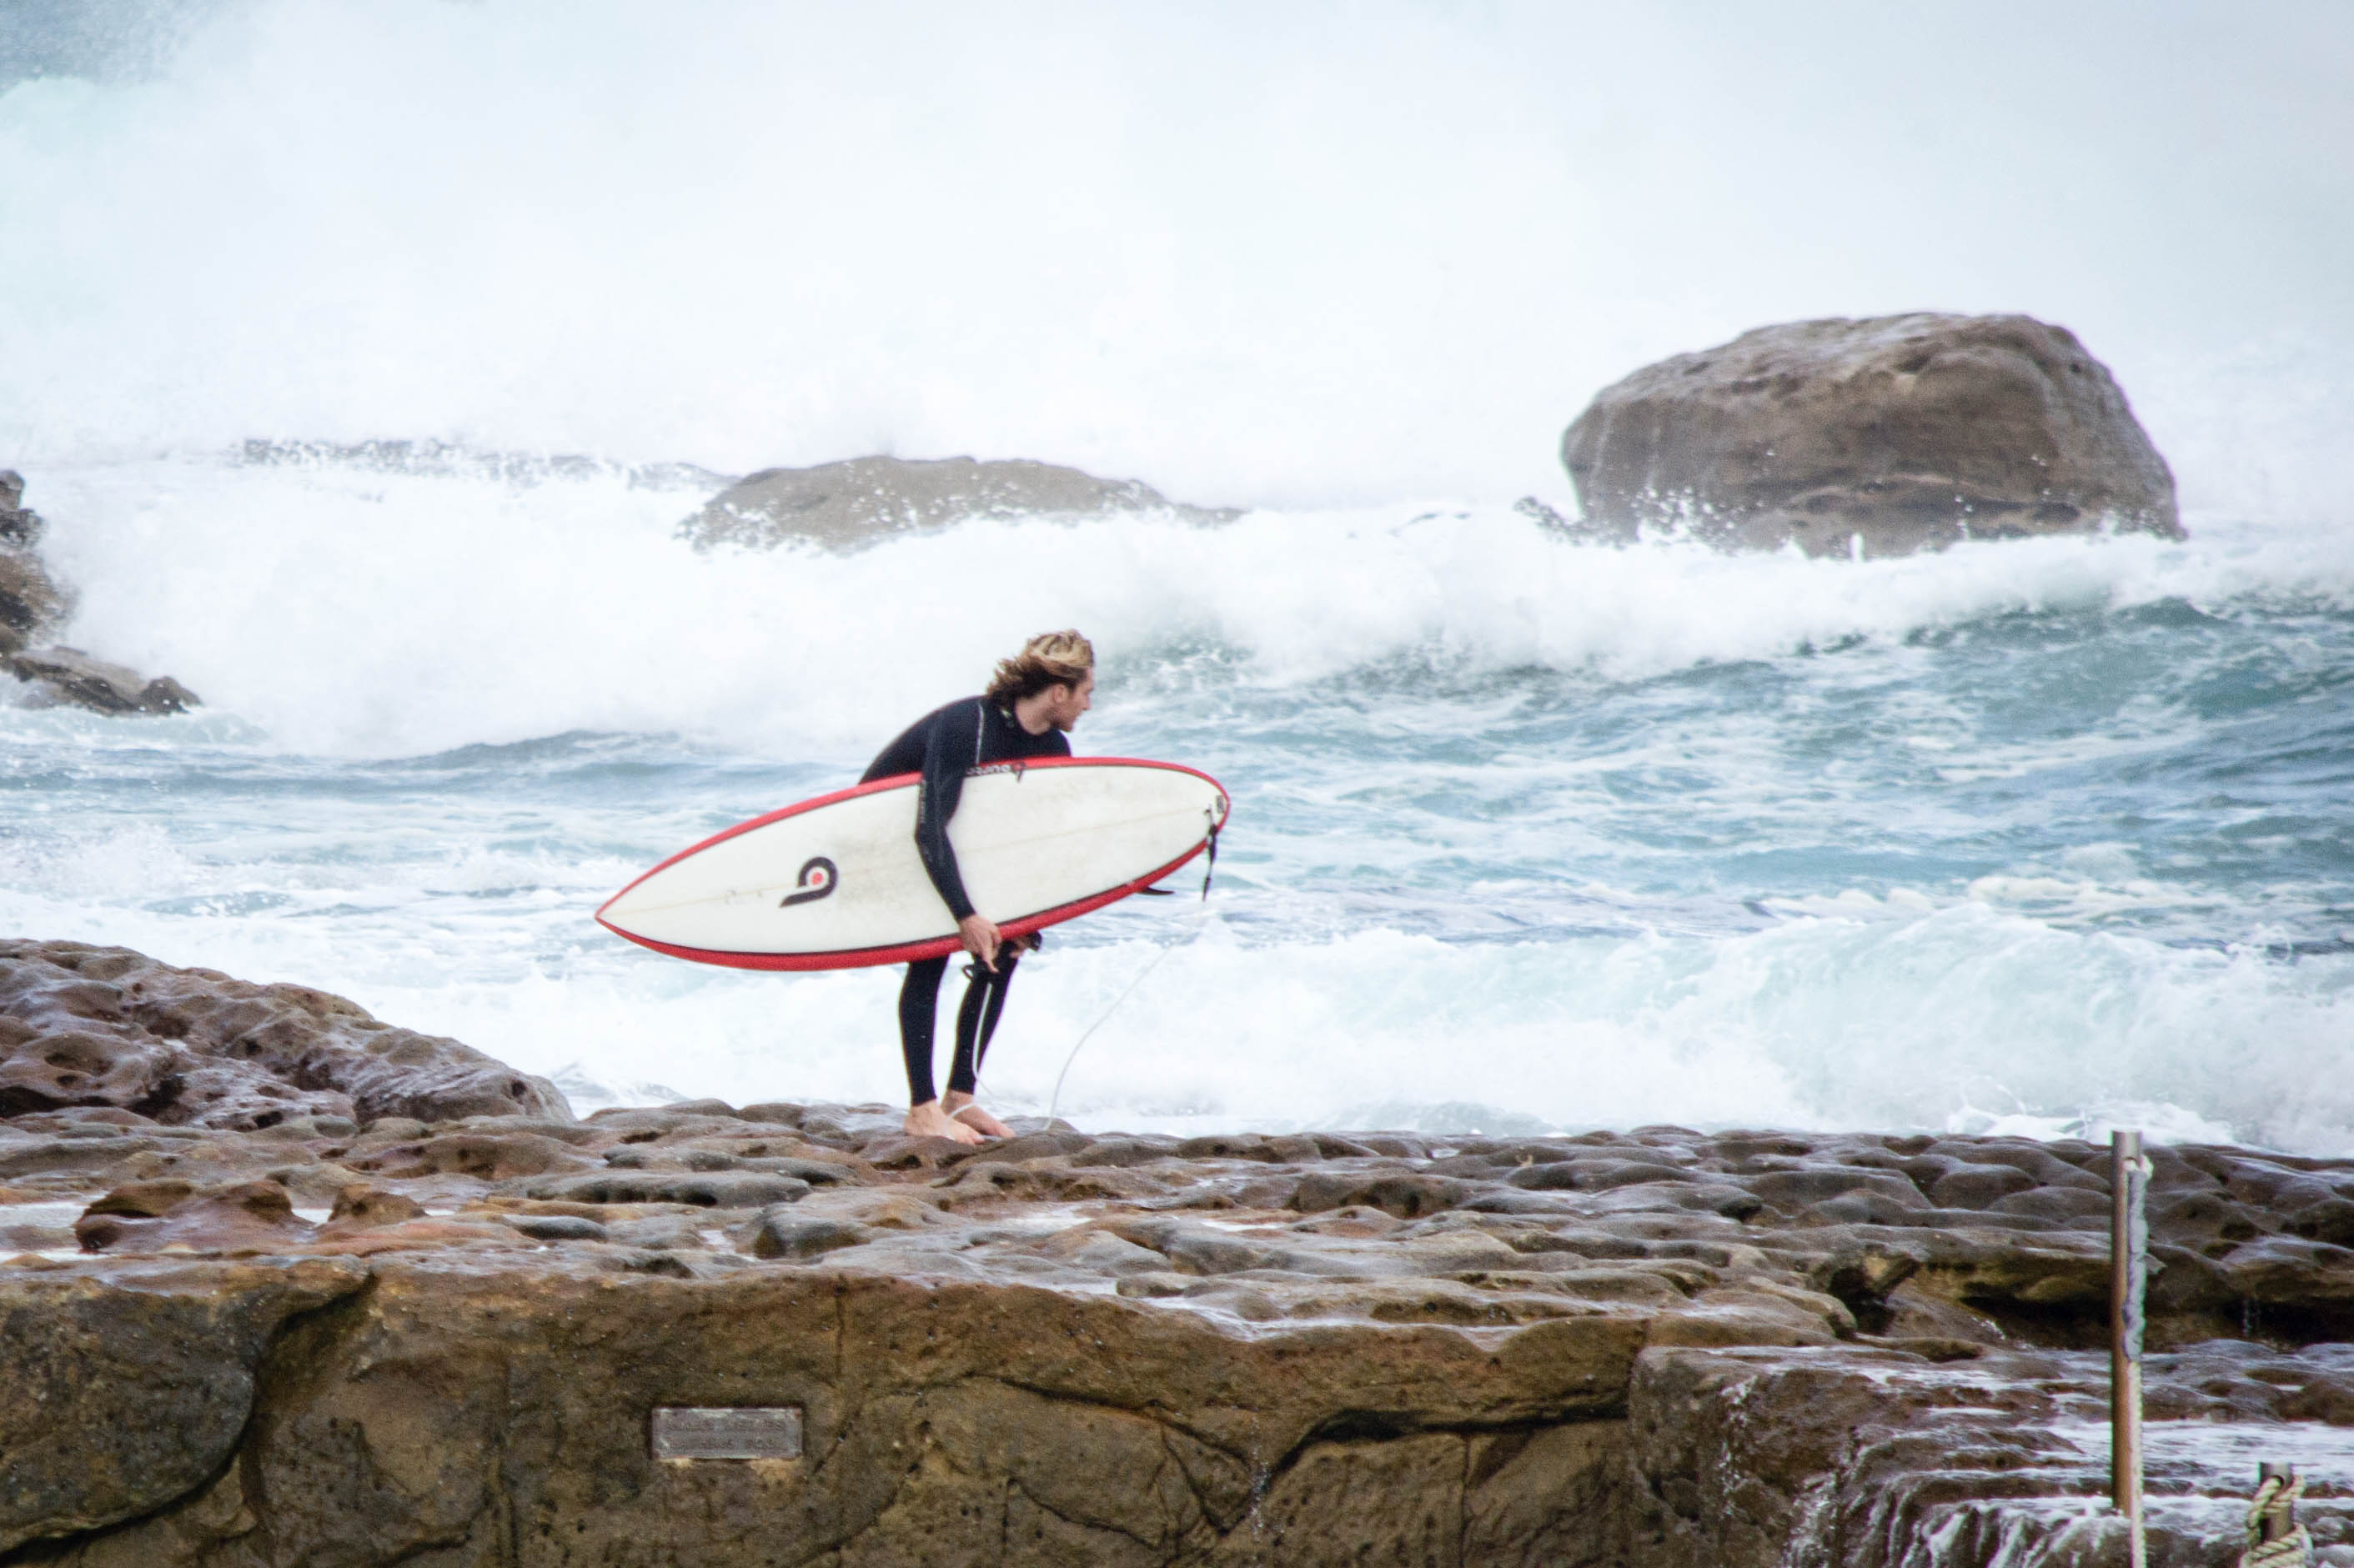
beach, sea, coast, ocean, wave, surfer, surf, surfing, paddle, surfboard, extreme sport, waves, sports, bondi, water sport, wind wave, boardsport, surfing equipment and supplies, surface water sports